Landesliga Bayern-Mitte (2012)

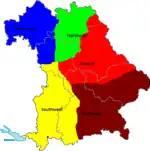
The Landesligas from 2012 onwards.

The Bavarian Football Association carried out drastic changes to the league system at the end of the 2011–12 season. With the already decided introduction of the Regionalliga Bayern from 2012–13, it also placed two Bayernligas below the new league as the new fifth tier of the German league system, splitting the previously single division league into a northern and a southern group. Below those, five Landesligas instead of the existing three were set, which were geographically divided to limit travel and increase the number of local derbies.